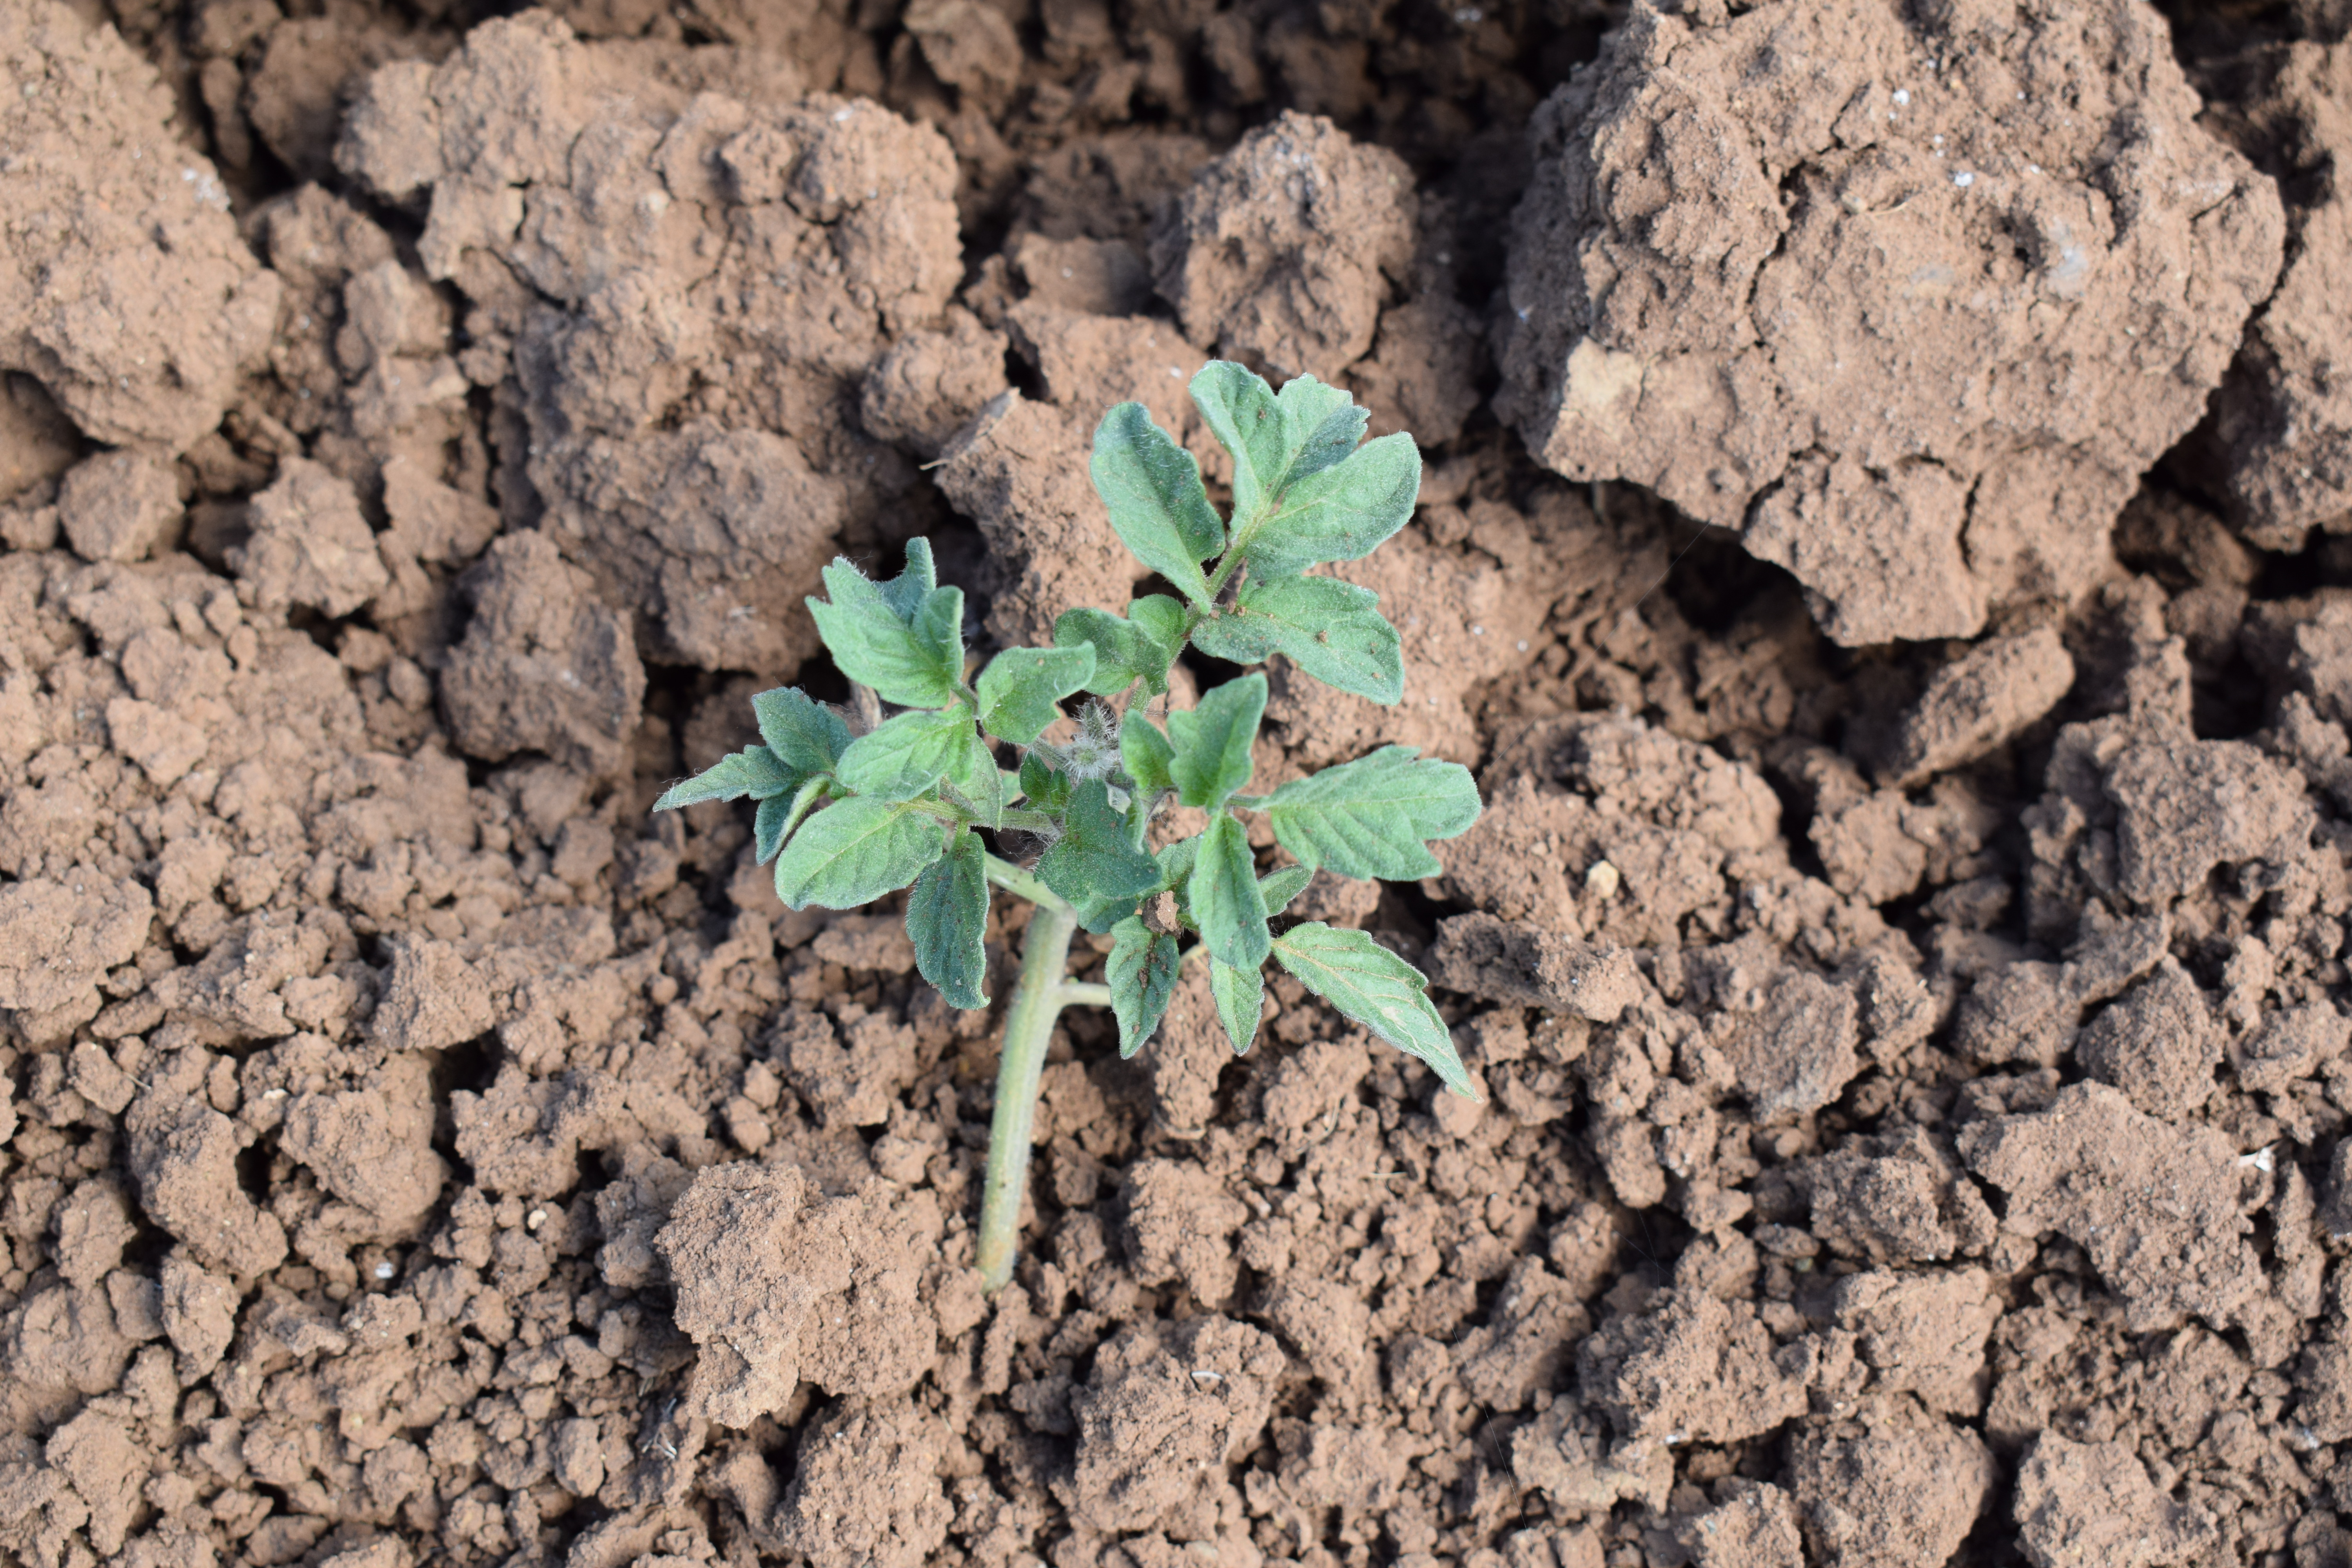
Label: tomato